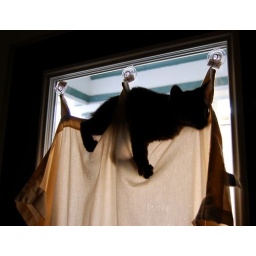
our kitty hanging from the curtain in our bedroom